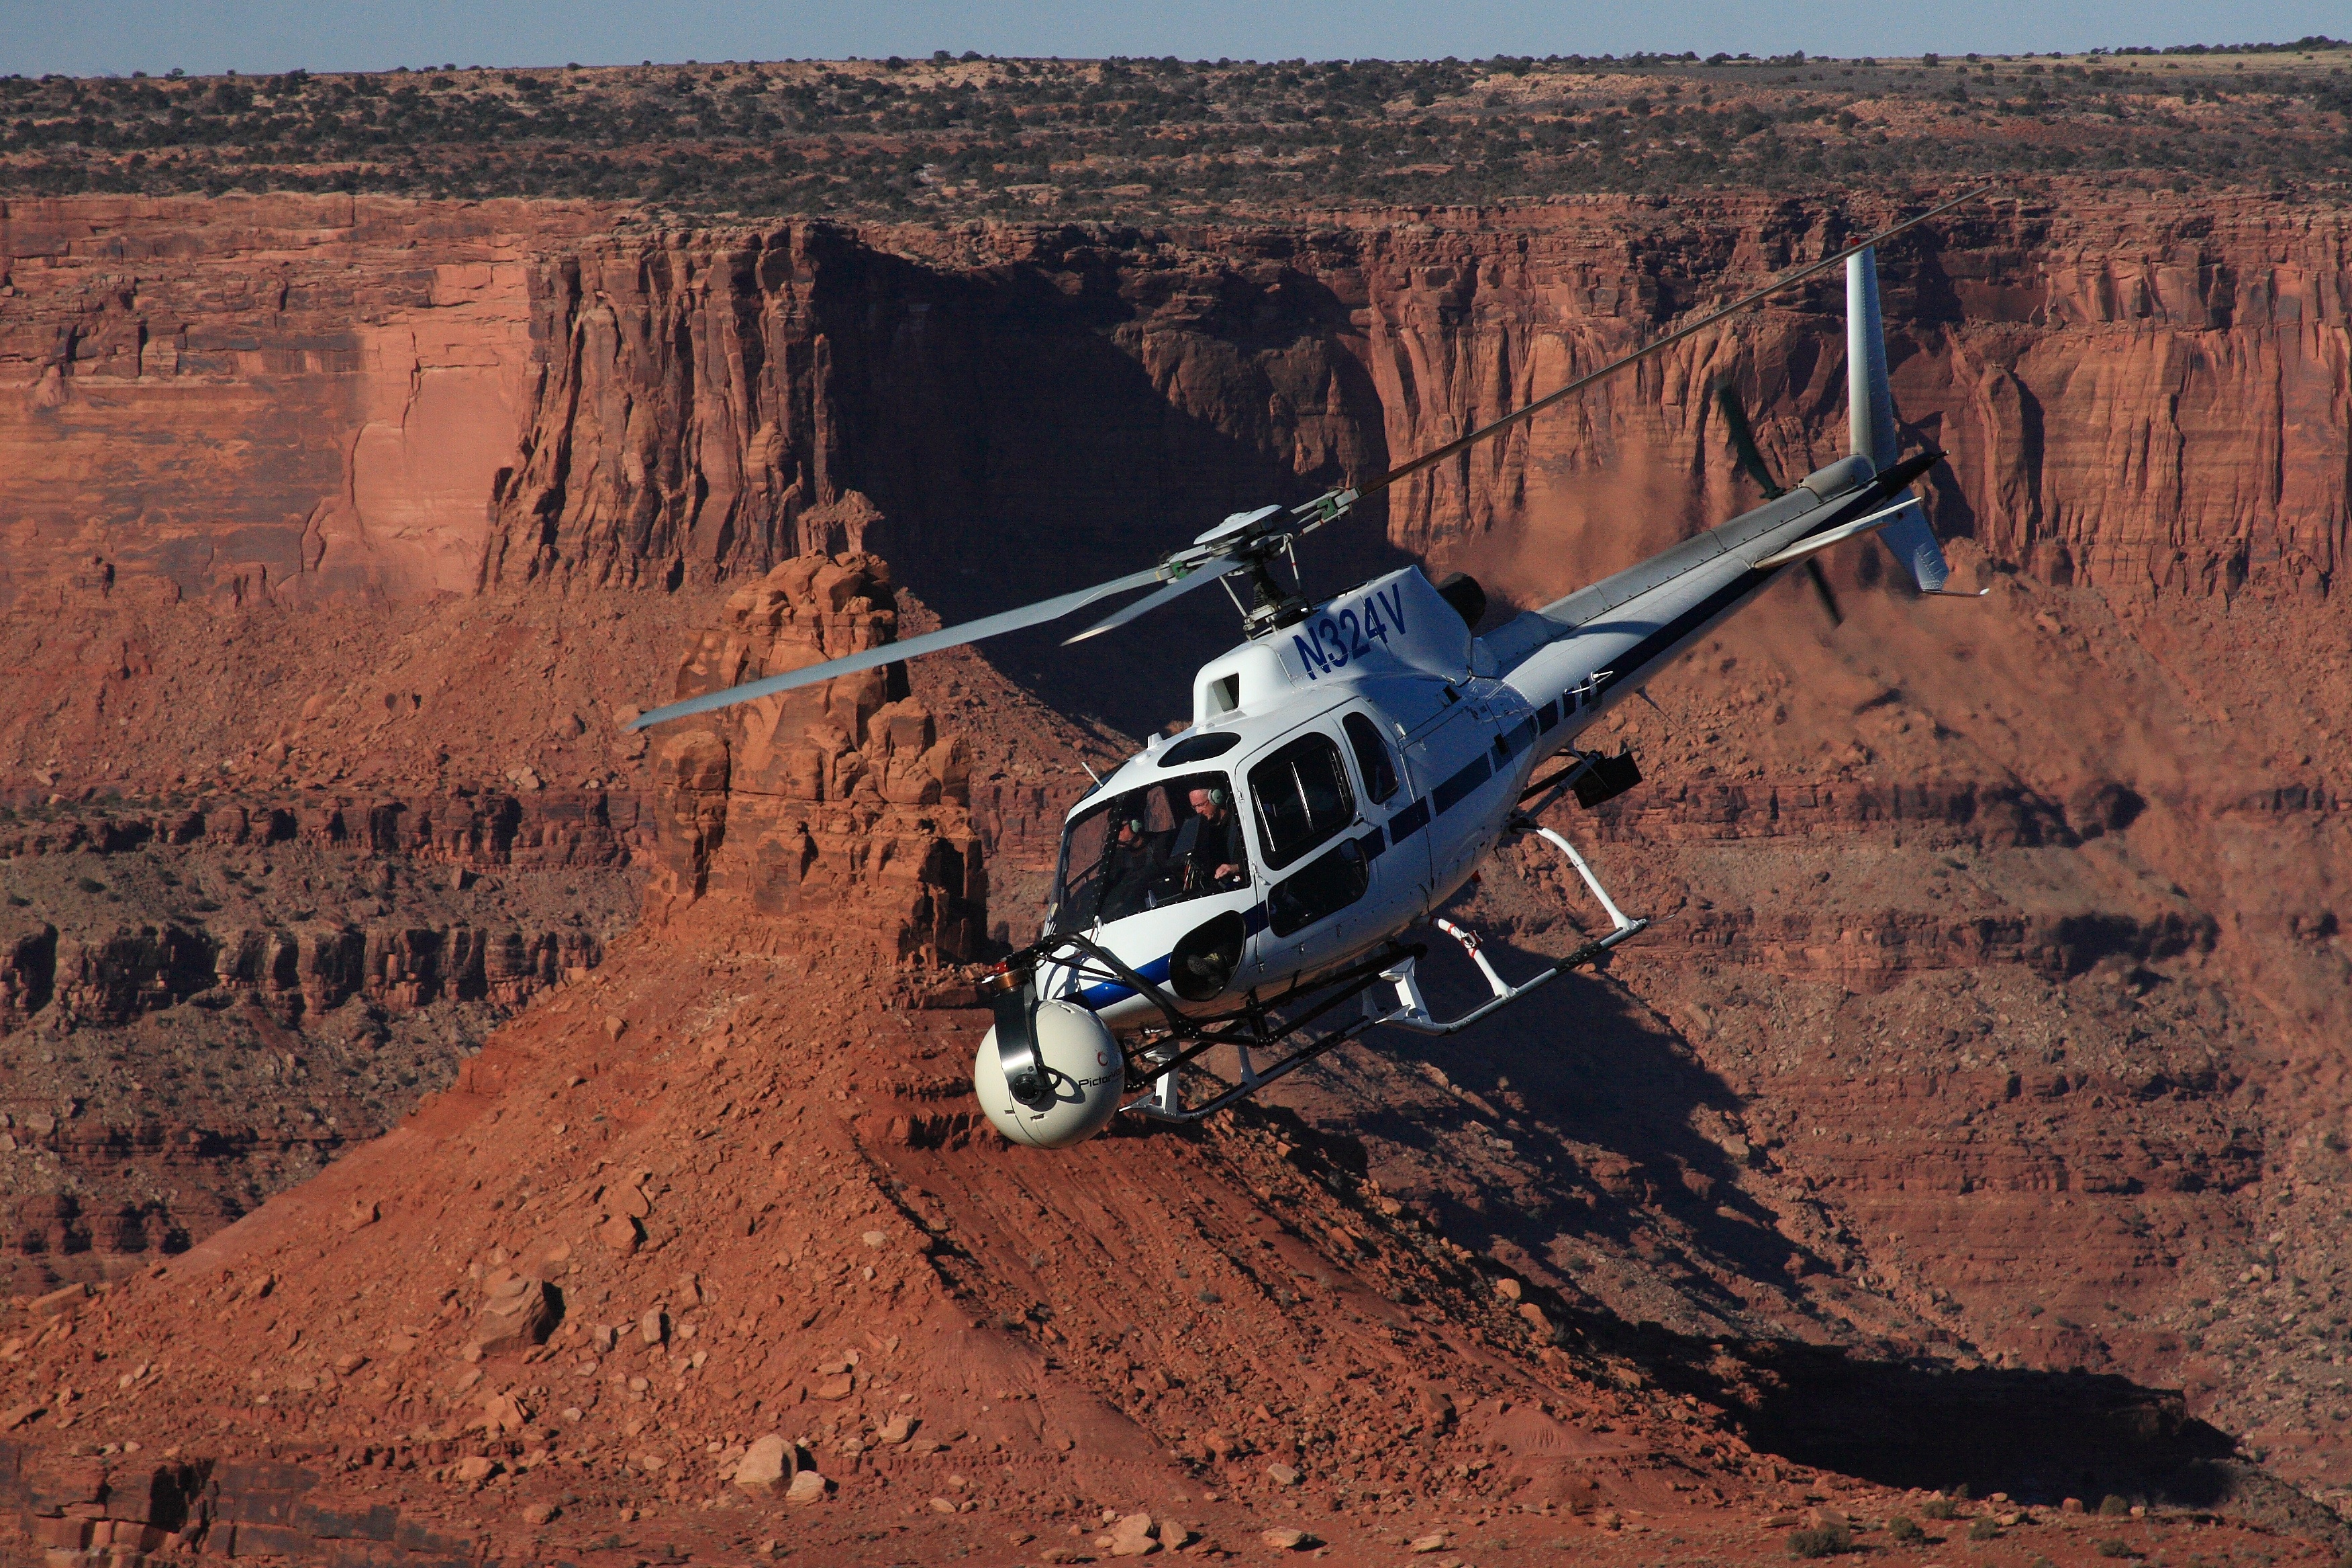
travel, aircraft, vehicle, helicopter, extreme sport, terrain, screenshot, atmosphere of earth, utah state parks, dead horse point state park